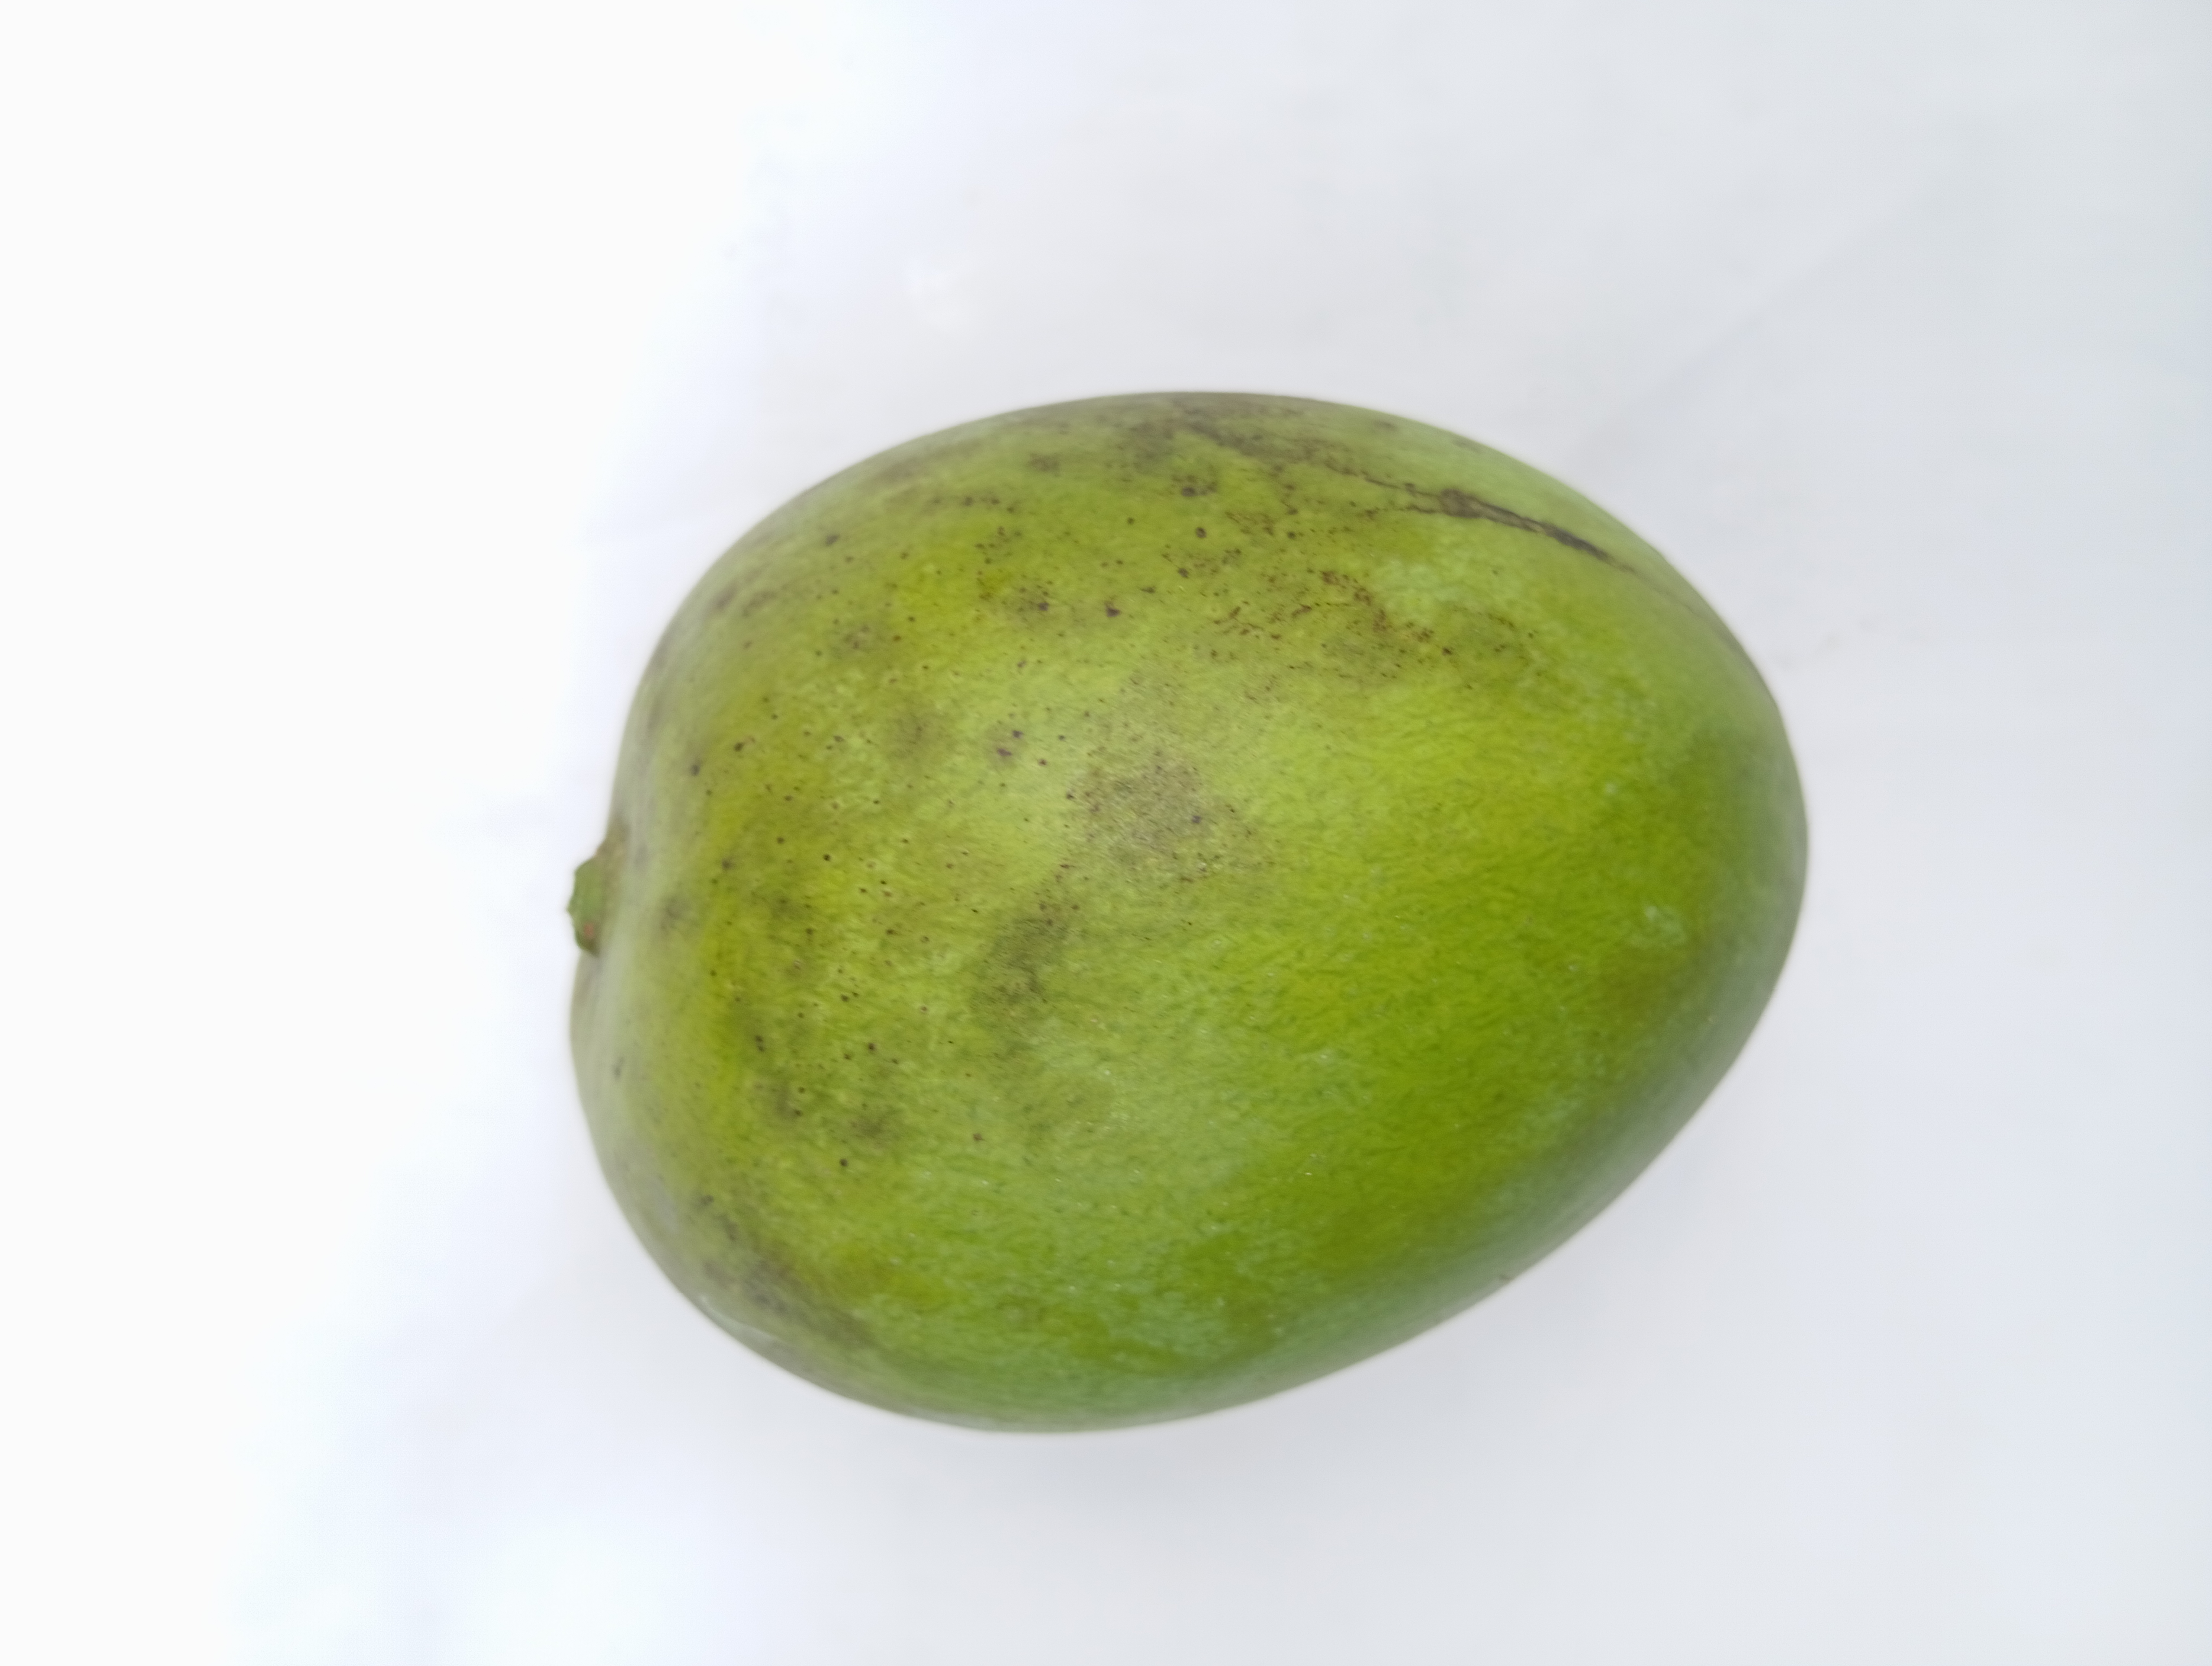
Mango variety: Harivanga